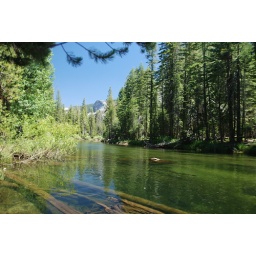
The cool, clear water of the Merced River near the John Muir Trail in Little Yosemite Valley.